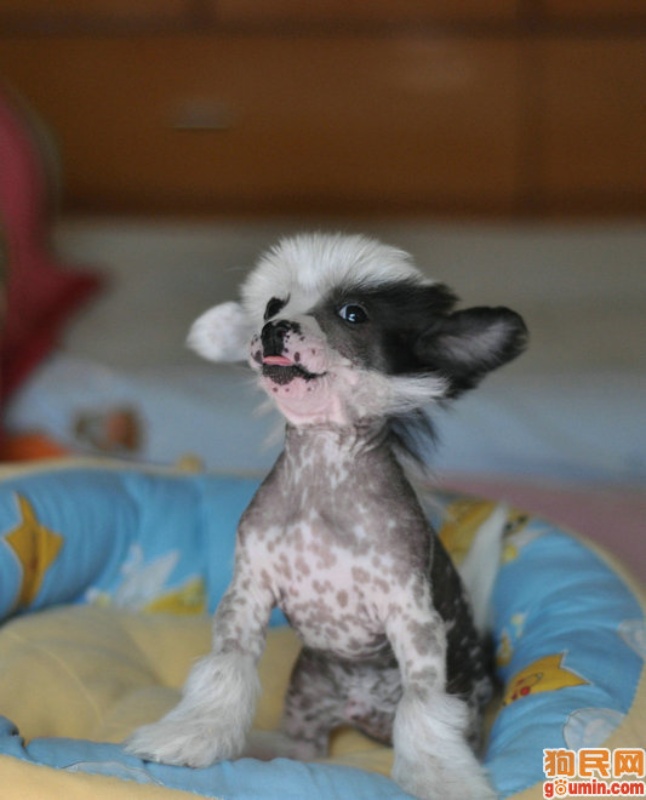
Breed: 234-n000093-Chinese_Crested_Dog